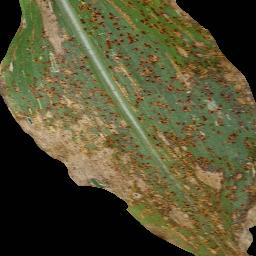
Label: Corn___Common_rust